Wilbur Johns

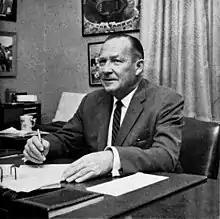
Johns in 1960

Wilbur Johns (December 8, 1903 – July 14, 1967) was an American men's college basketball coach and athletics administrator. He was the head basketball coach at the University of California, Los Angeles (UCLA), prior to John Wooden, serving from 1939 to 1948, and guiding the UCLA Bruins to a 93–120 record in nine seasons. Johns was also the school's athletic director following from 1947 to 1963. He is a 1985 inductee to the UCLA Athletics Hall of Fame. He died at his home at age 63 on July 14, 1967.